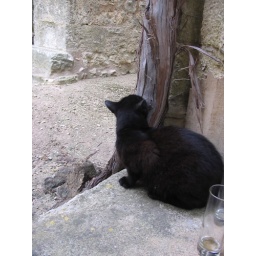
this cat was wandering around the cloister, trying to fish things out of people's bags